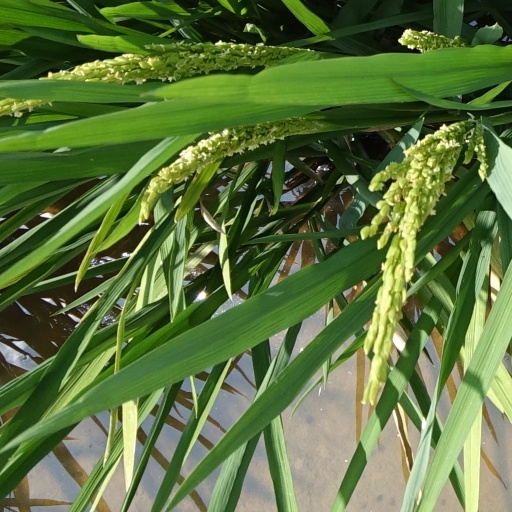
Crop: rice